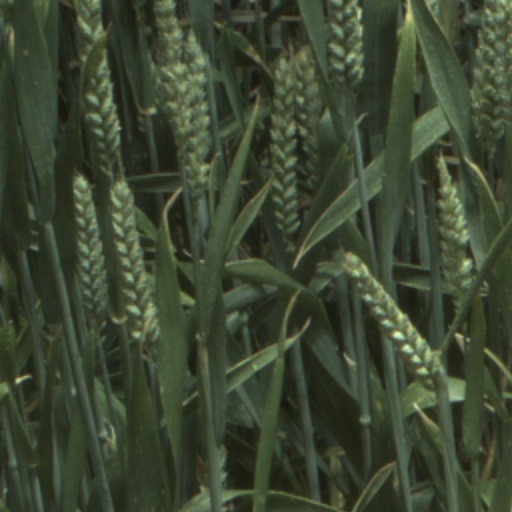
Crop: wheat